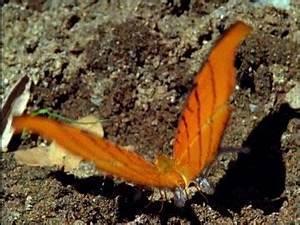
butterfly